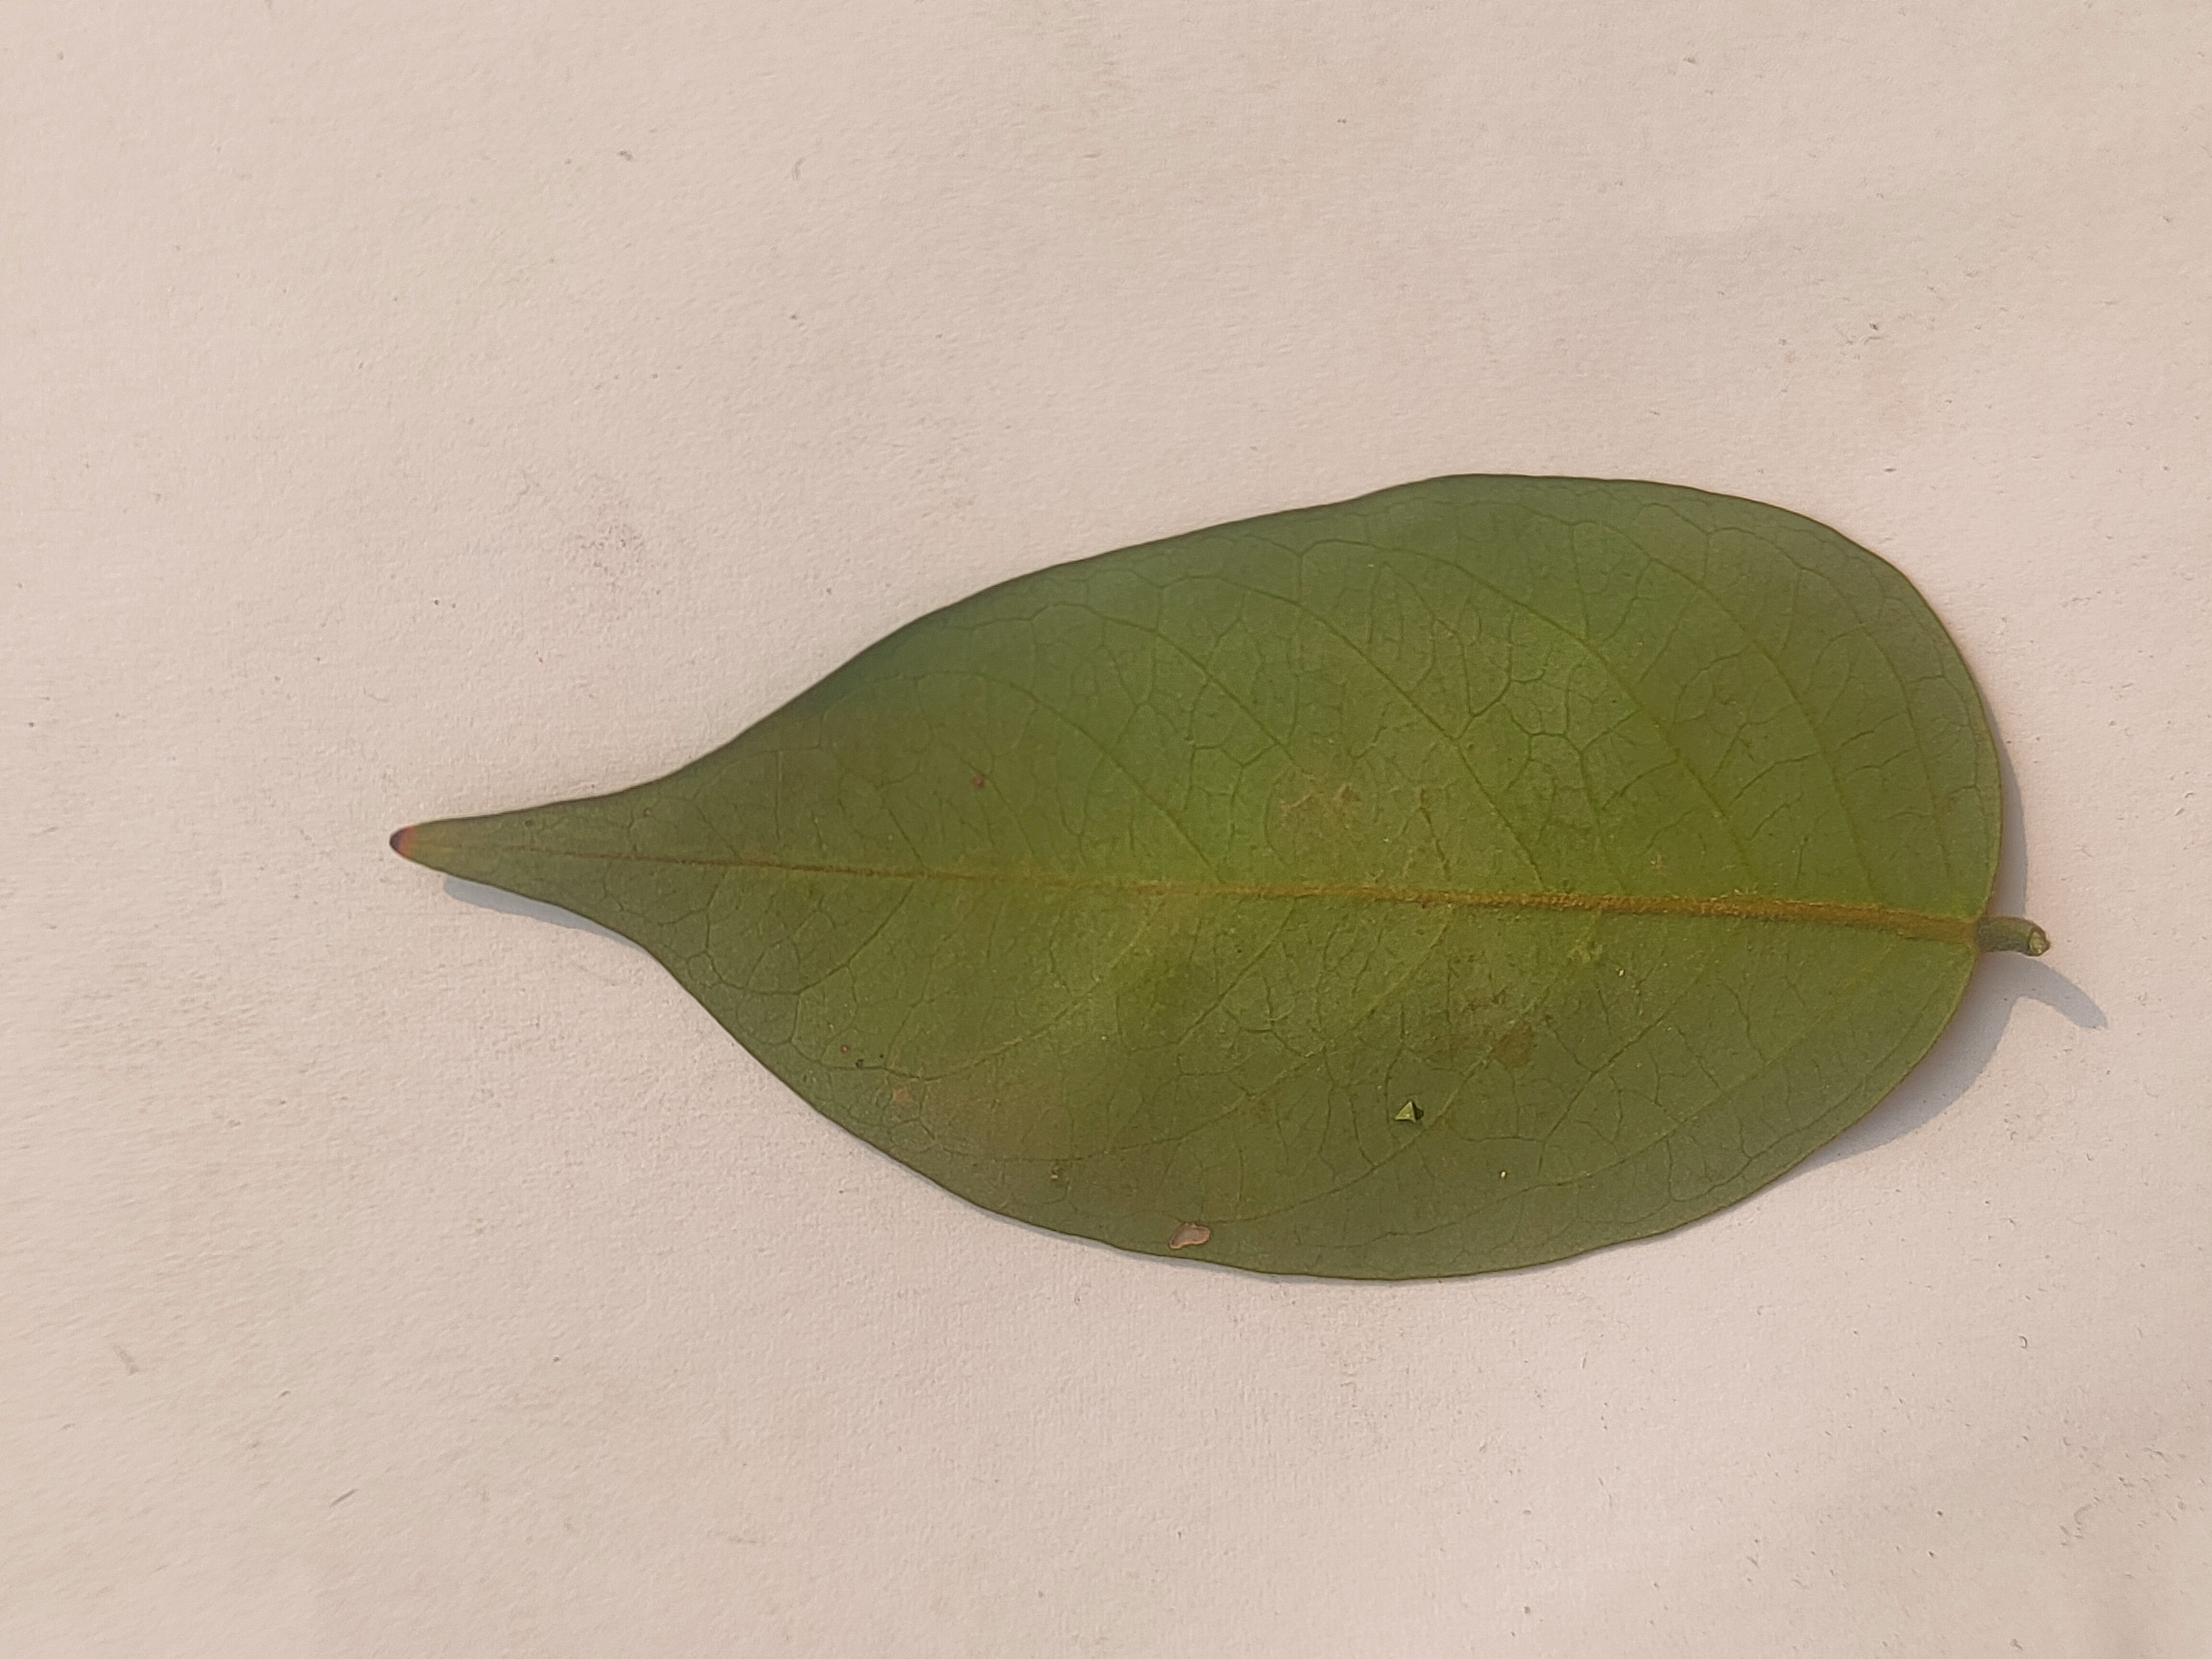
Leaf variety: Star Fruit